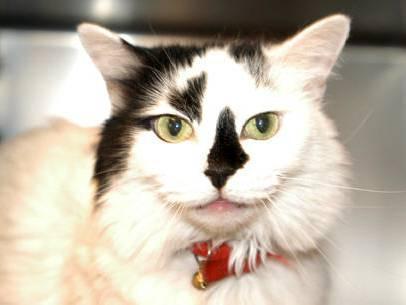
cat